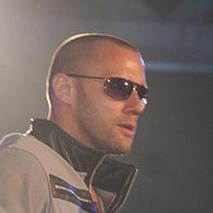
Age: 33